Answers to Nothing (film)

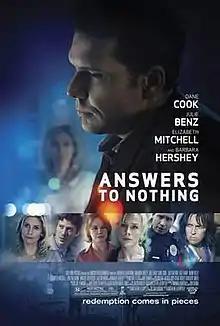
Theatrical release poster

Answers to Nothing is a 2011 American mystery drama film written and directed by Matthew Leutwyler. The film stars Elizabeth Mitchell, Dane Cook, Julie Benz, and Barbara Hershey as part of an ensemble cast. The story revolves around multiple characters searching for meaning in their lives in Los Angeles. Distributed by Roadside Attractions, the film premiered at the Woodstock Film Festival on September 22, 2011, and was theatrically released on December 2. "Answers to Nothing" garnered negative reviews from critics for lazily cribbing the template of interconnective stories and characters from similar films.